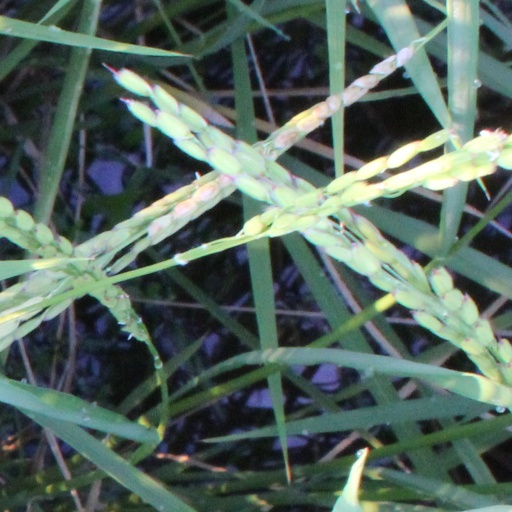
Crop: rice